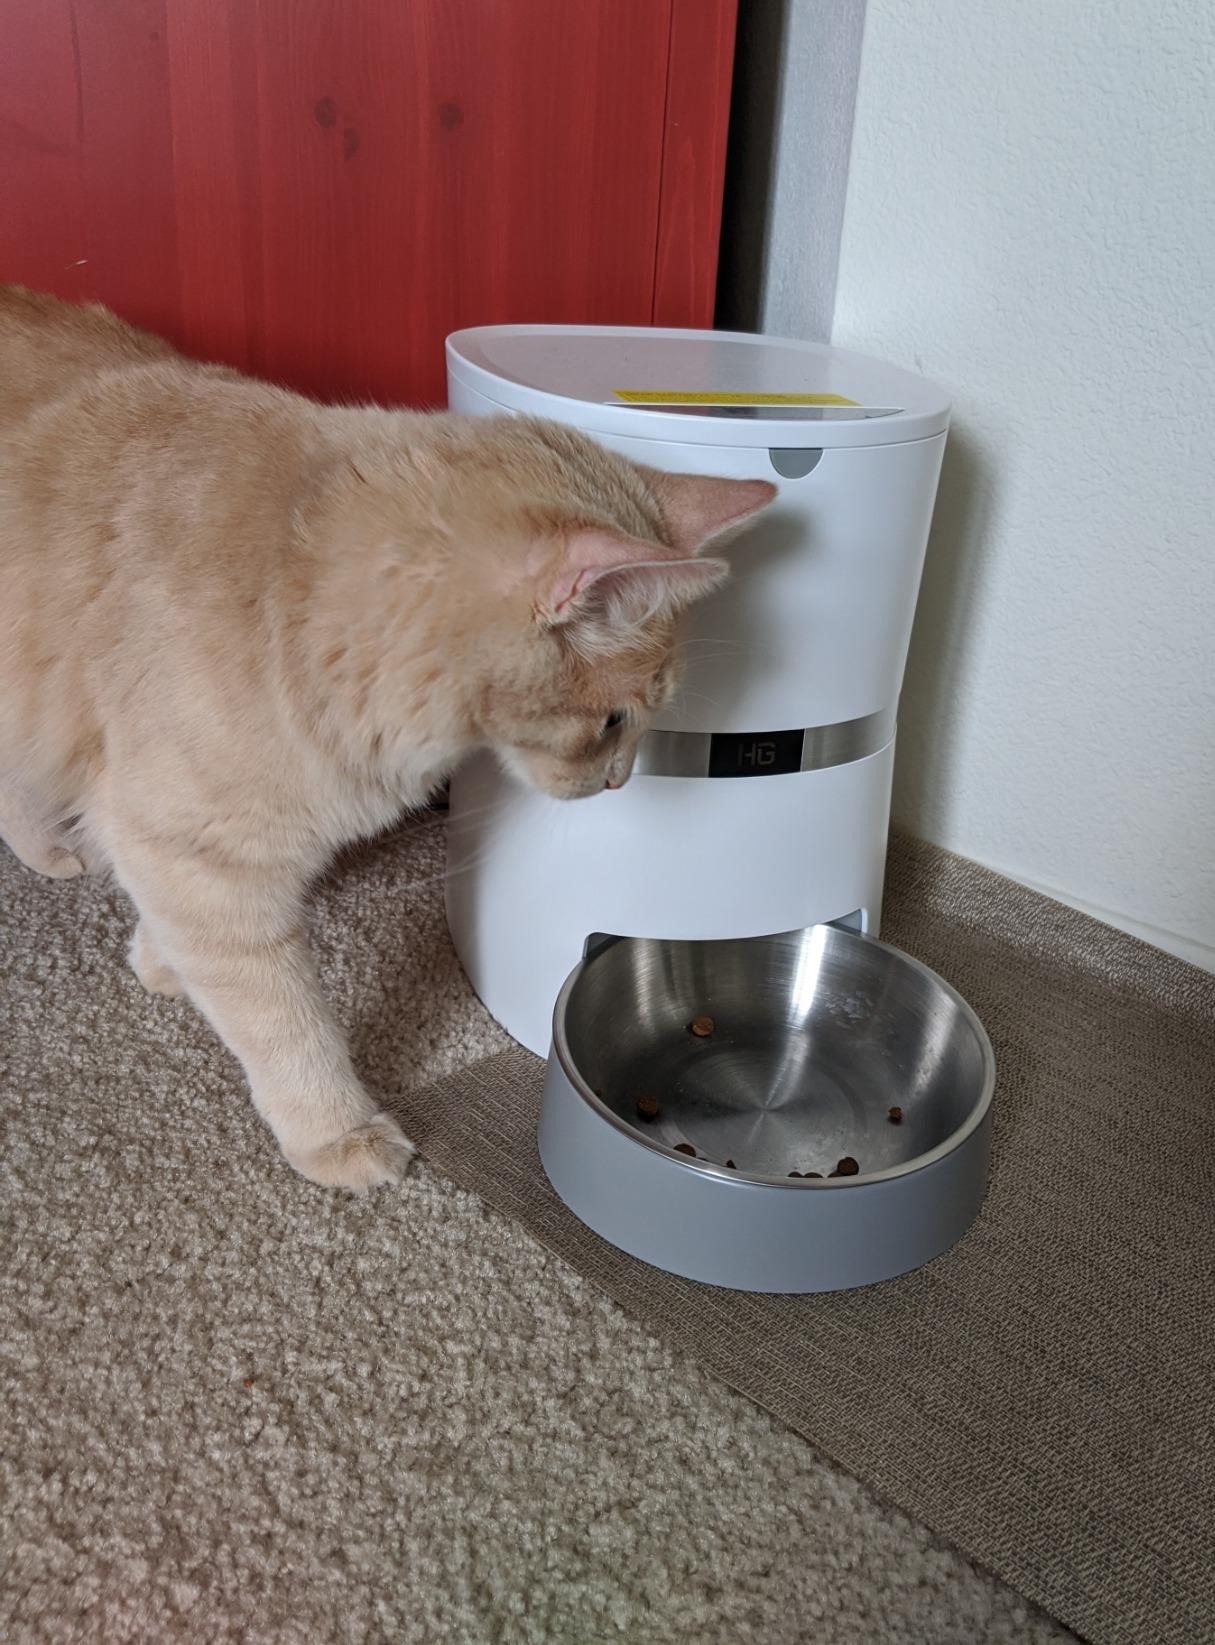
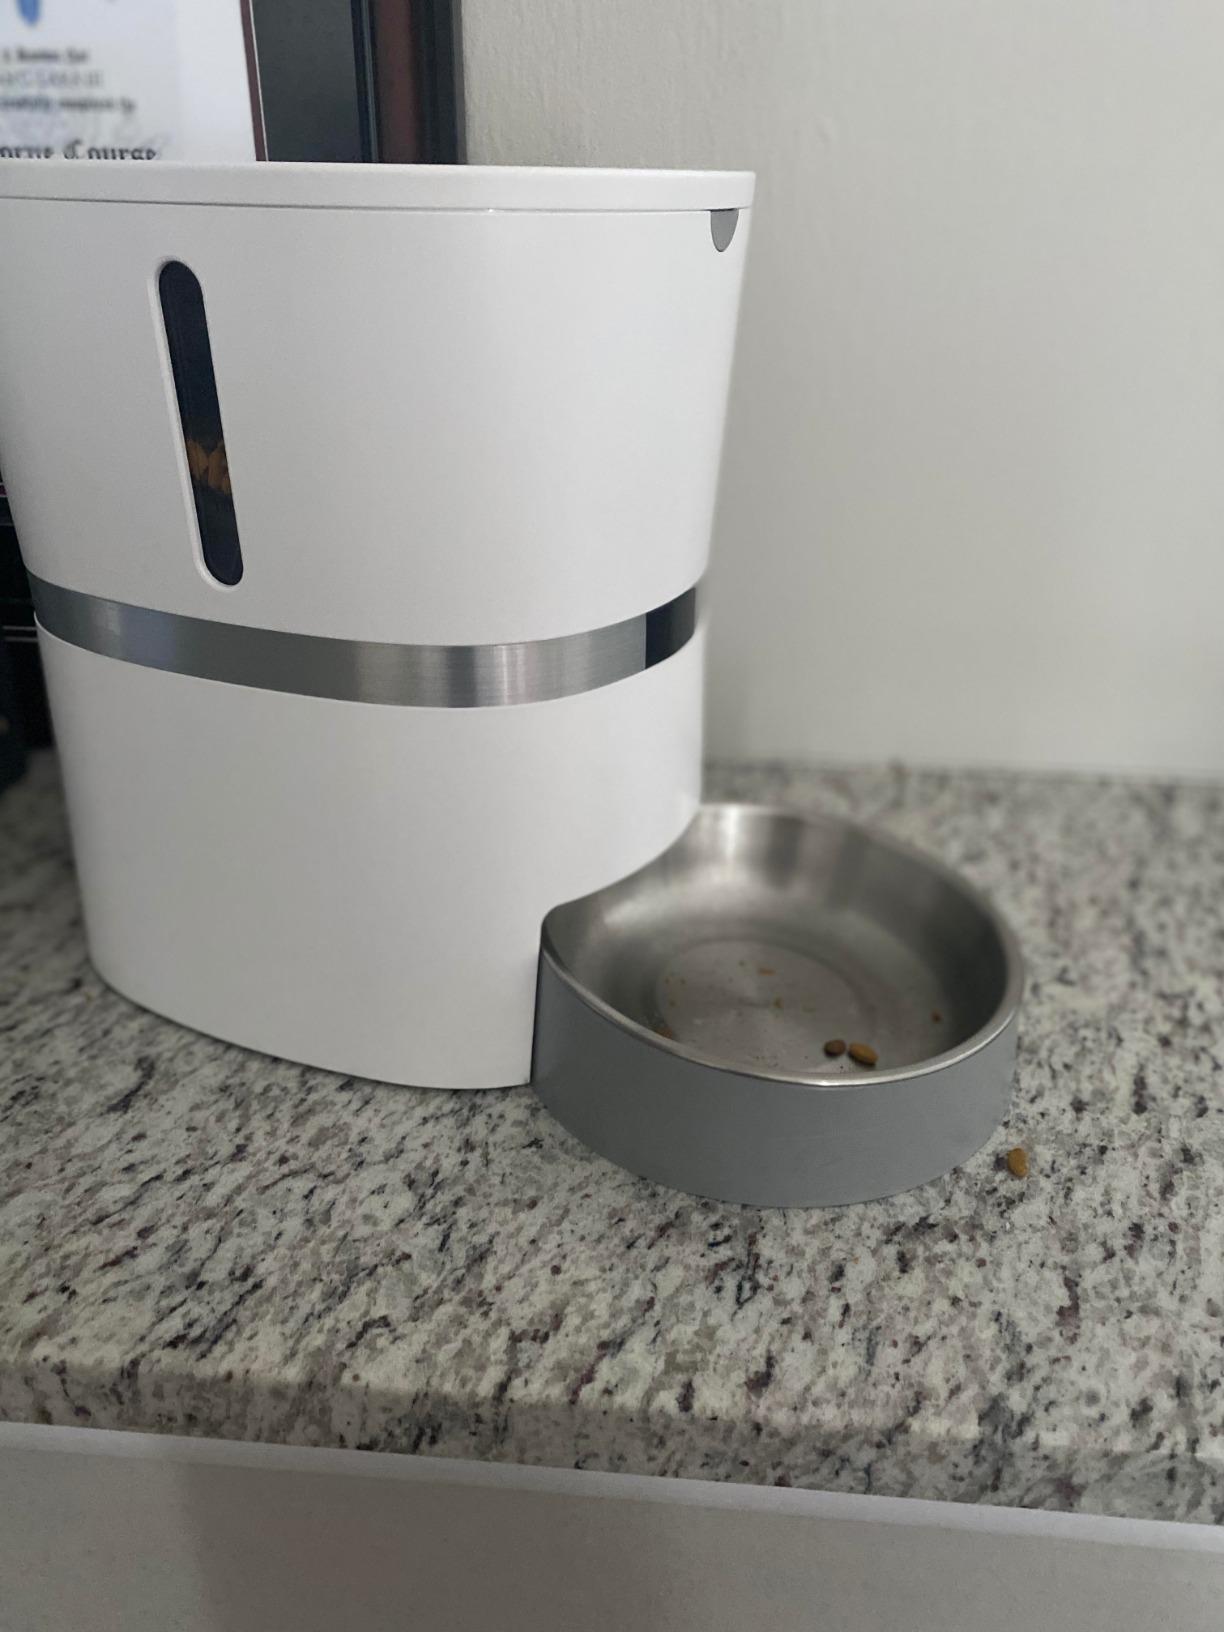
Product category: items_feeder
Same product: yes